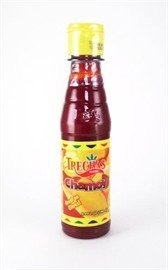
Item Name: Trechas Seasoning for Fruits & Vegetables 6.4oz - 7.4oz (Pack of 6) (Chamoy - 6.4oz)
Bullet Point: 6 - Containers
Product Description: 4 Great flavors to try.
Value: 38.4
Unit: Ounce

Price: 13.97